Reinhardsbrunn

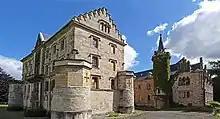
The palace seen from the south in 2020

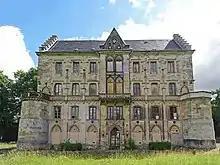
The west front of the palace in 2020

Reinhardsbrunn is a historic complex in Friedrichroda near Gotha, in the German state of Thuringia. From its founding in 1085 to 1525, it was the site of the Benedictine house monastery of the Ludovingian Landgraves of Thuringia. Later used as an administrative seat by the Ernestine dukes of Saxony, the property was turned into a castle and park erected by the Dukes of Saxe-Coburg and Gotha from 1827.